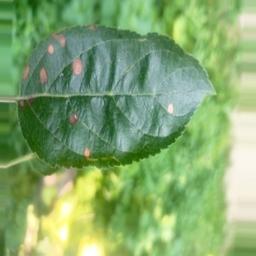
Label: Alternaria